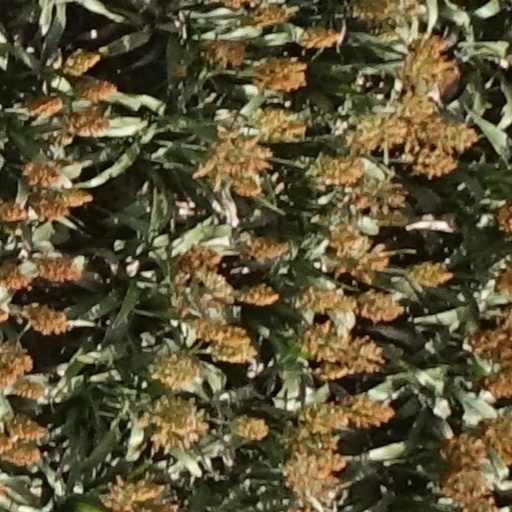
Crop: sorghum